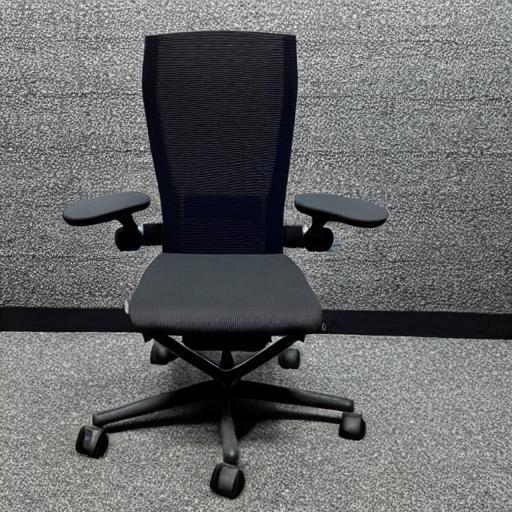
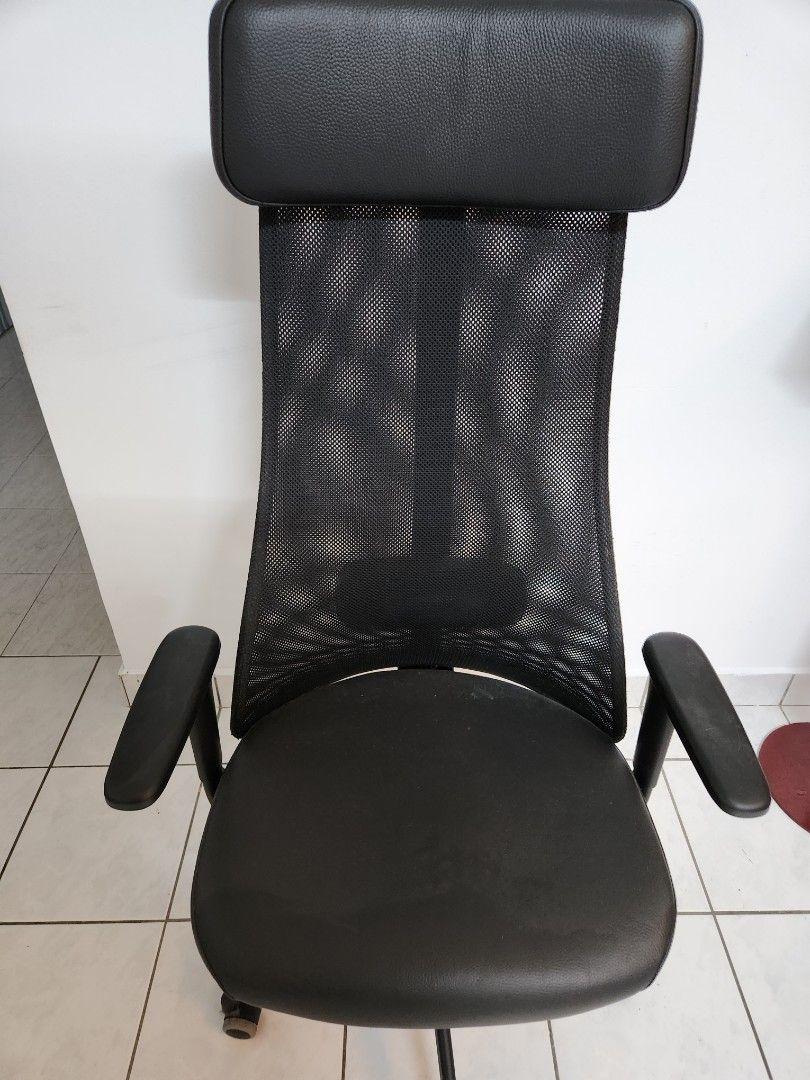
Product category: items_chair
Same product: no